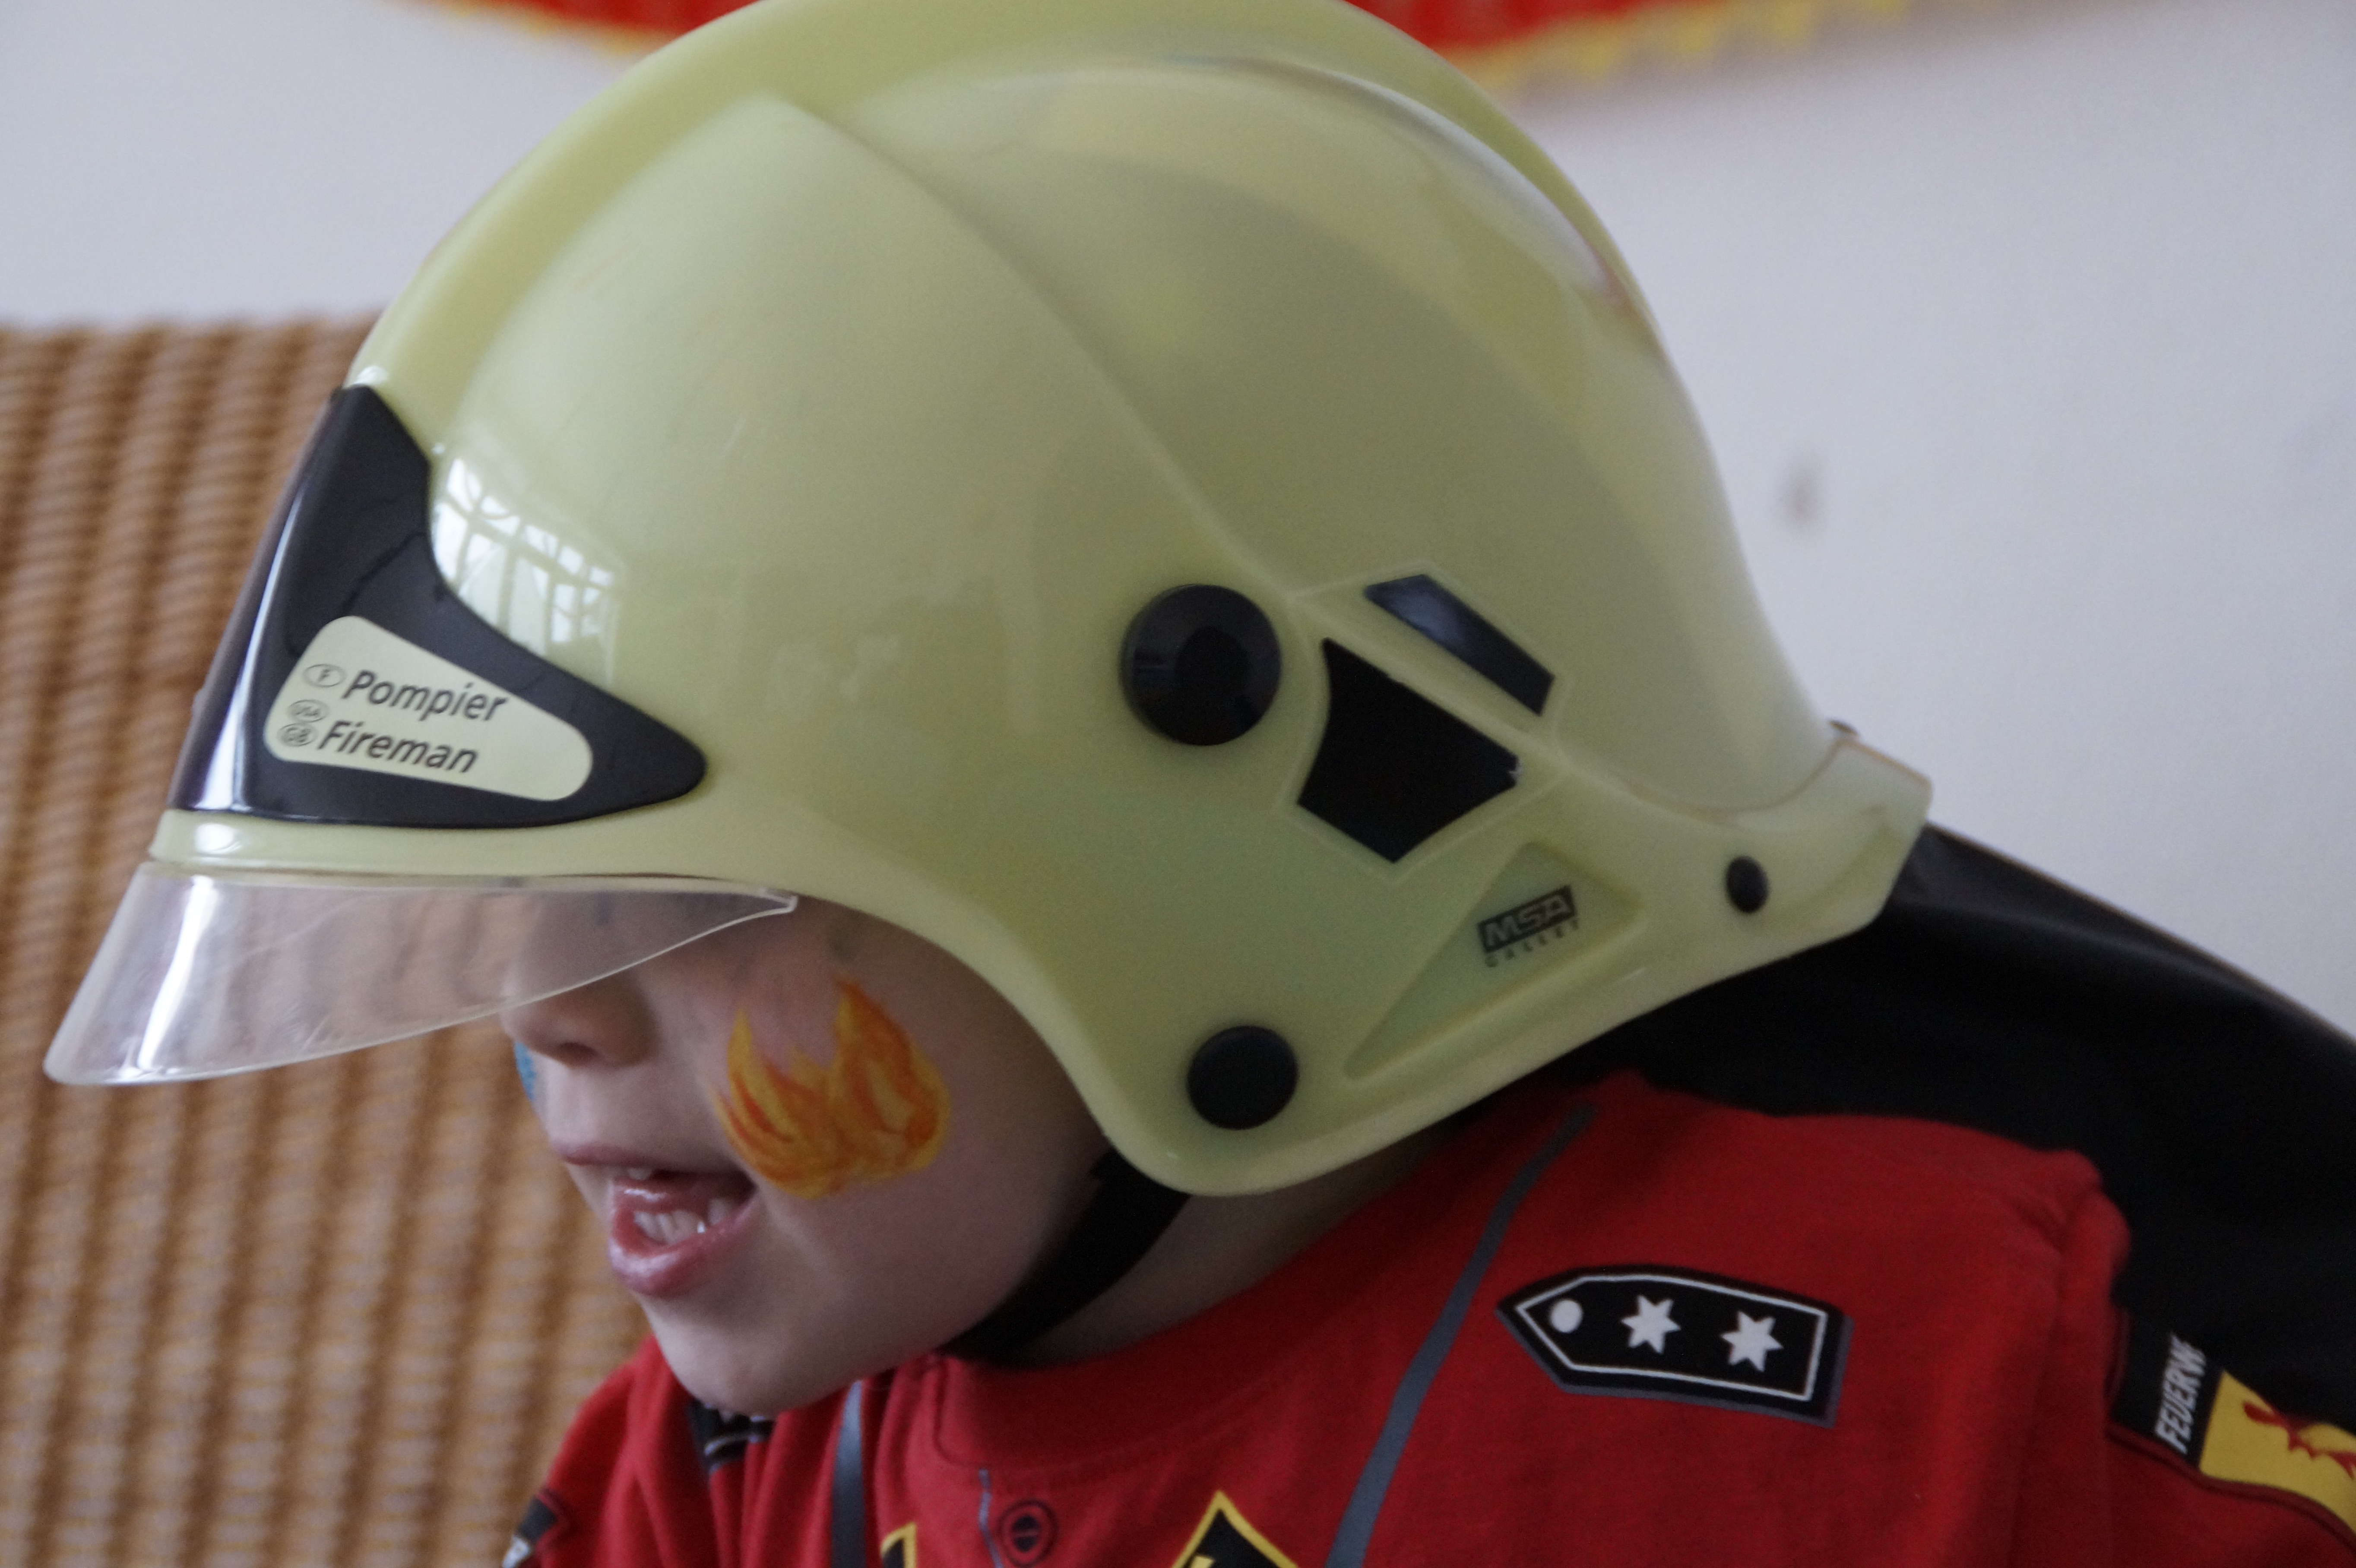
play, boy, carnival, child, clothing, headgear, sports equipment, dressed up, children, fun, helmet, helm, costume, fire fighter, panel, fireman, dress up, face mask, football helmet, personal protective equipment, football equipment and supplies, protective equipment in gridiron football, hockey protective equipment, goaltender mask, protective gear in sports, hard hat